Araucarias Biosphere Reserve

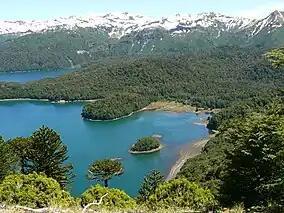
A lake in the park

The Araucarias Biosphere Reserve is located in the Andes range, in south-central Chile. It comprises the Conguillío National Park and the Alto Bío-Bío National Reserve. The main feature of this Biosphere Reserve is the massive presence of Araucarias .